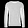
Label: Pullover